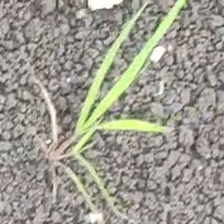
Weed species: Digitaria_SP_(Digitaria Sanguinalis )